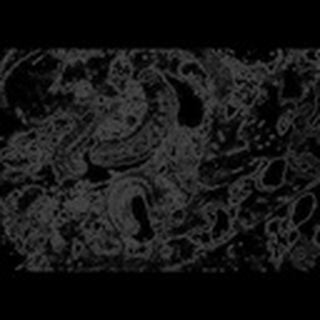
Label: cotton_army_worm